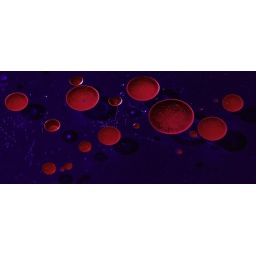
twin flash blue gel on one red gel on the other,oil drops in water